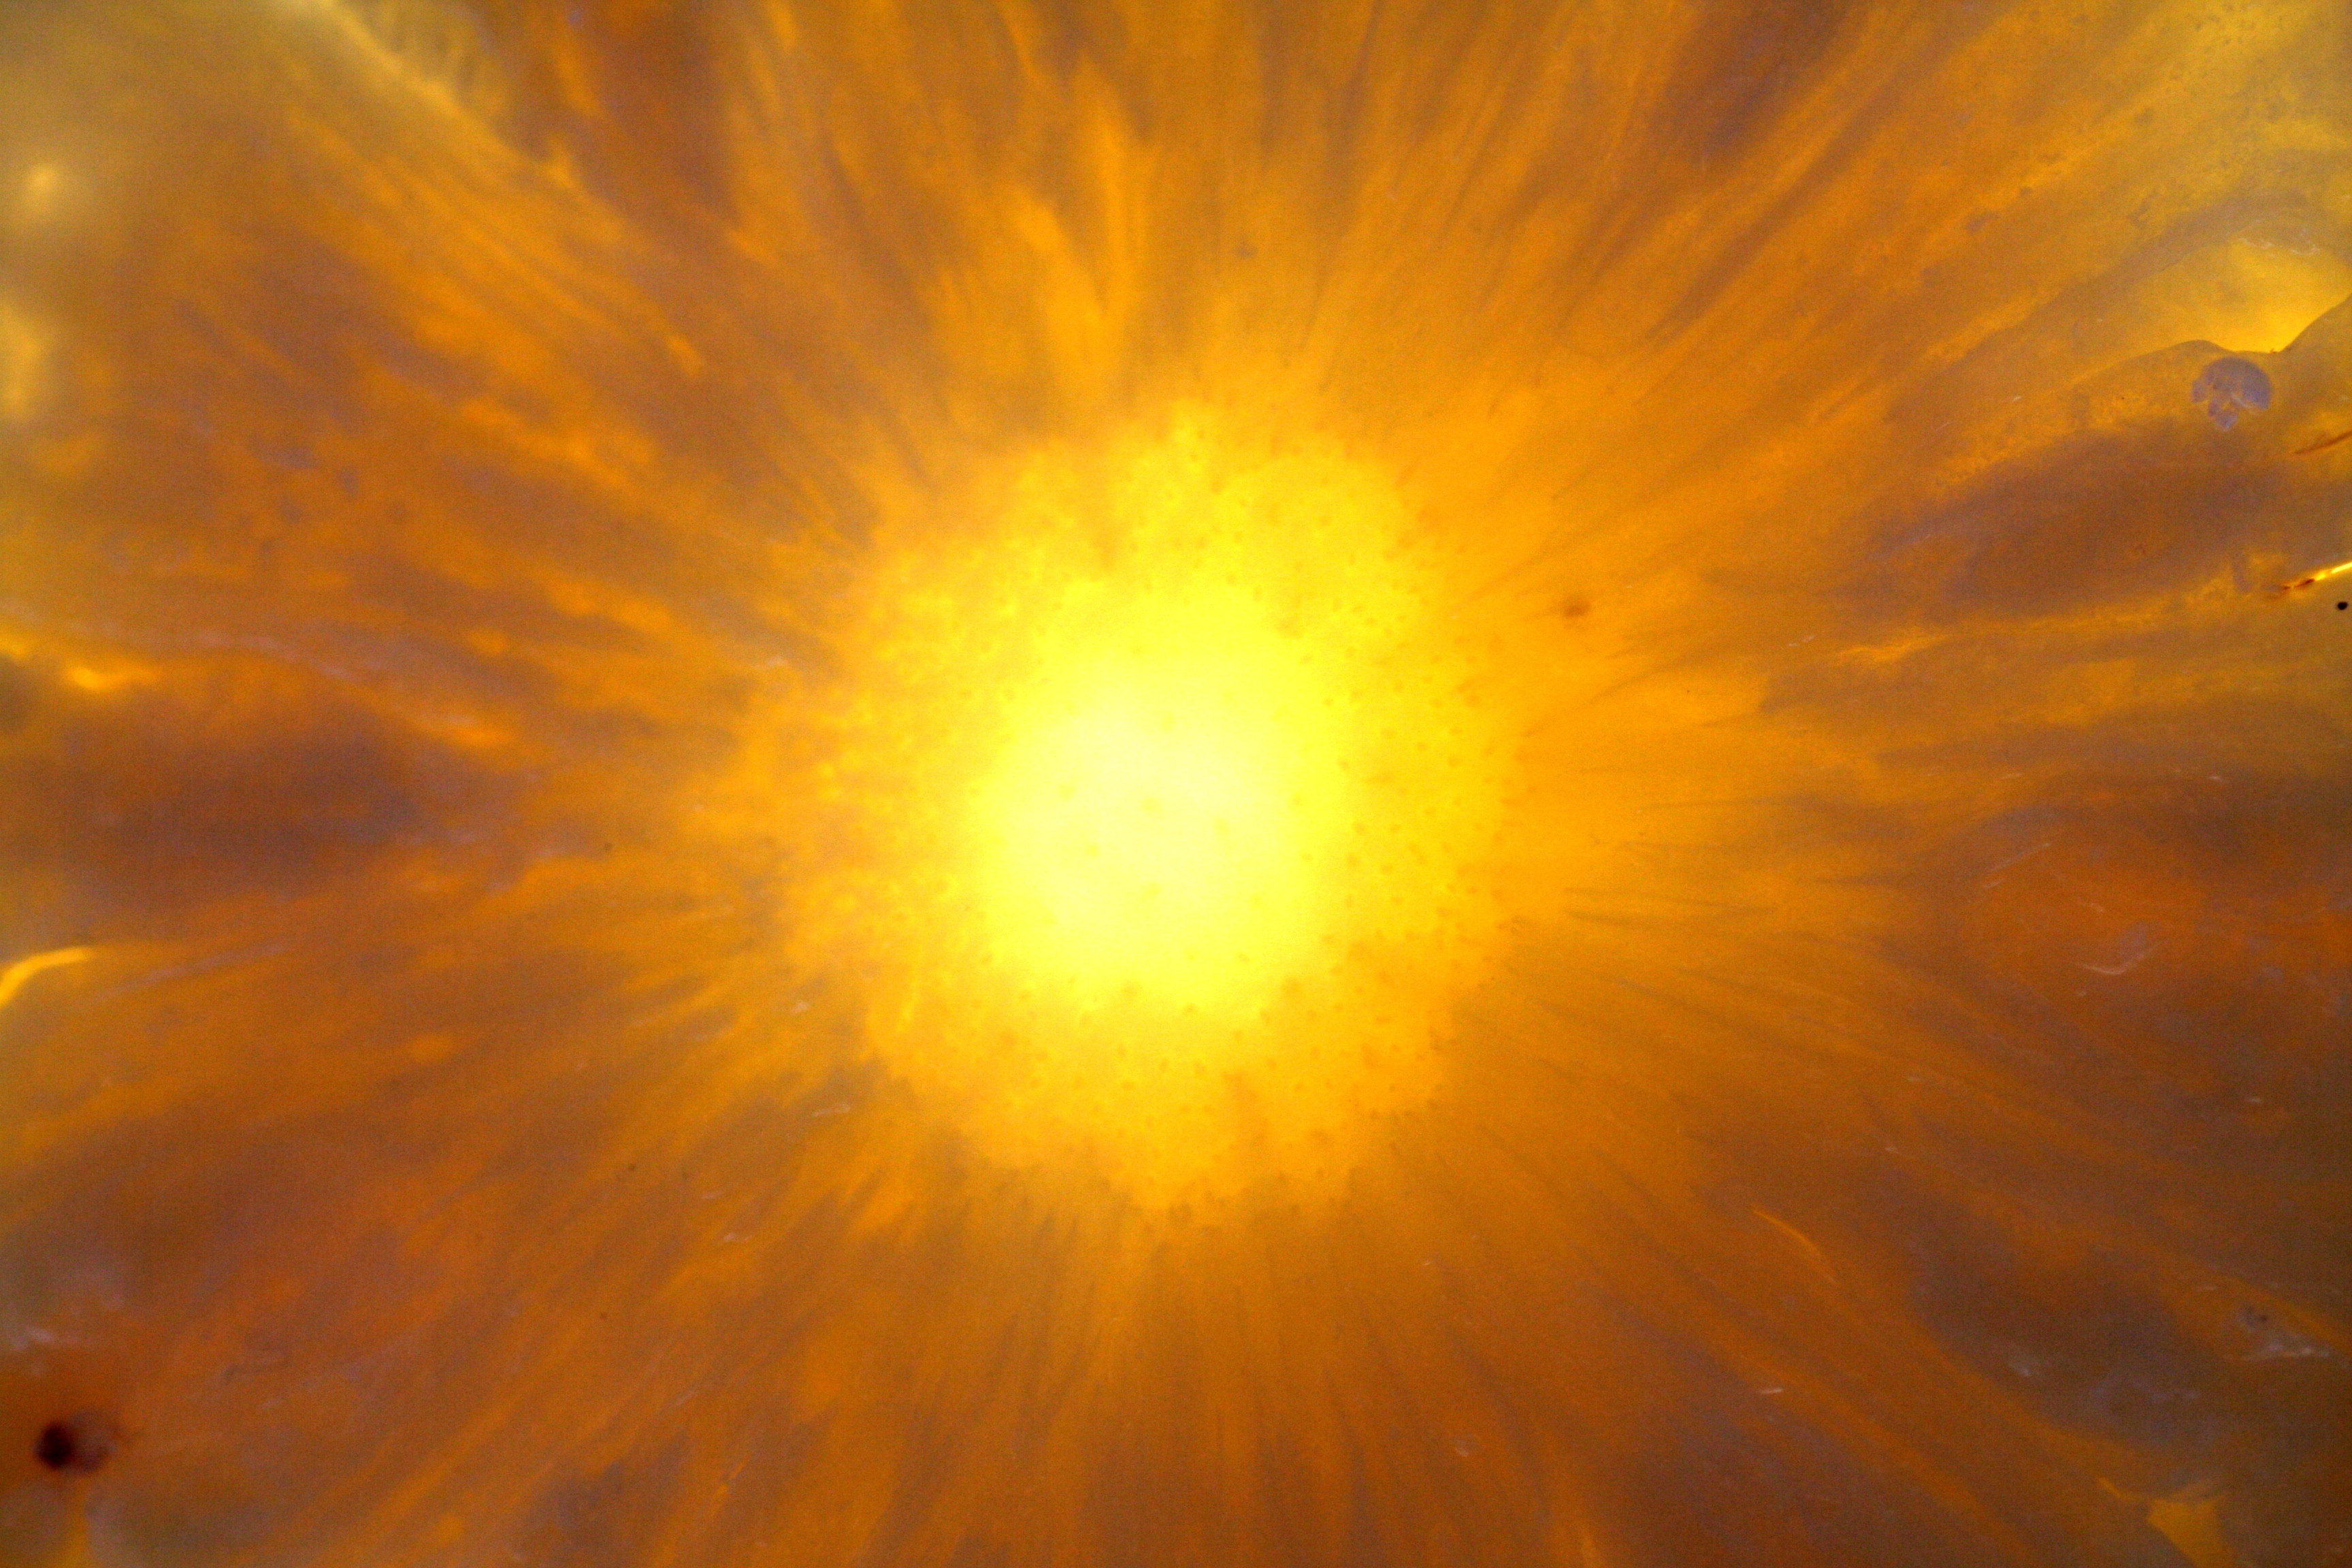
sky, sun, sunlight, flower, atmosphere, reflection, yellow, circle, macro photography, astronomical object